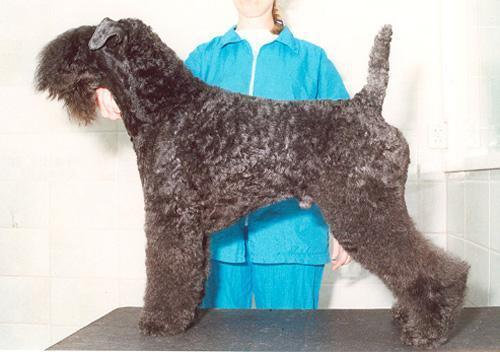
Kerry_blue_terrier